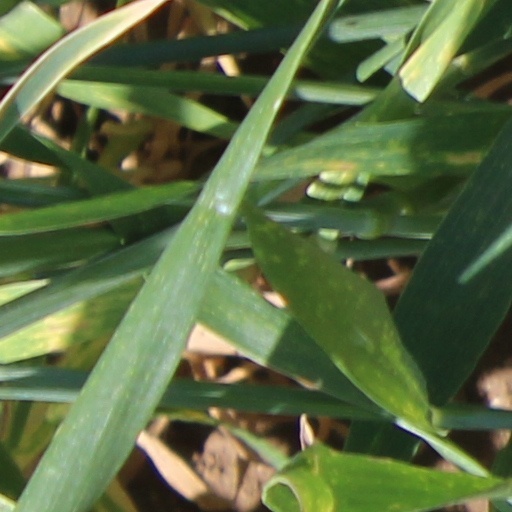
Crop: wheat